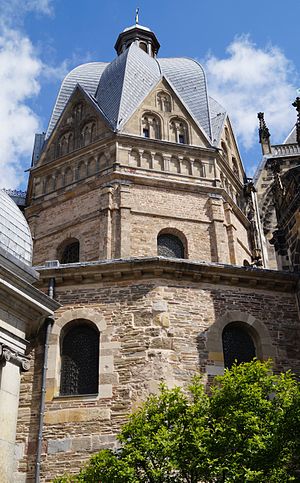
Middelalderen / Tidlig middelalder / Karolingerigets Europa
Karl den Stores paladskapel i Aachen, færdiggjort i 805.[103]
Middelalderen er en periode i Europas historie der går fra 400-tallet frem til og med 1400-tallet. Den begyndte med det Vestromerske Riges fald og overgik til renæssancen og opdagelsestiden. Middelalderen er mellemperioden mellem de tre traditionelle dele i den vestlige historie: antikken, middelalderen og moderne tid. Middelalderen bliver underinddelt i tidlig middelalder, højmiddelalder og senmiddelalder.